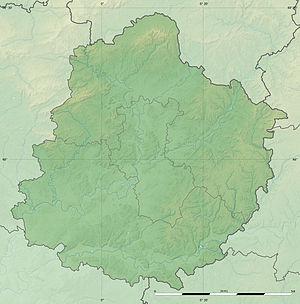
Carte physique vierge du département de la Sarthe, France, telle qu'en février 2011, destinée à la géolocalisation, avec limite distincte des régions, départements et arrondissements. Scale: 1:372,000 (precision: 93 m) Equirectangular projection, WGS84 datum Central meridian: 000° 14' 15"" E Central parallel: 48° 01' 30"" N Geographic limits of the map: Top: 48° 31' 30"" N Bottom: 47° 31' 30"" N Left: 000° 30' W Right: 000° 58' 30"" E"
La Sarthe est un département français de la région Pays de la Loire. Ses habitants sont appelés les Sarthois. L'Insee et la Poste lui attribuent le code 72. Son chef-lieu est Le Mans.
Beaufay est une commune française, située dans le département de la Sarthe en région Pays de la Loire, peuplée de 1 491 habitants.
Trangé est une commune française, située dans le département de la Sarthe en région Pays de la Loire, peuplée de 1 415 habitants.
Saint-Marceau est une commune française, située dans le département de la Sarthe en région Pays de la Loire, peuplée de 560 habitants.
Saint-Pierre-des-Bois est une commune française, située dans le département de la Sarthe en région Pays de la Loire, peuplée de 235 habitants.
Luceau est une commune française, située dans le département de la Sarthe en région Pays de la Loire, peuplée de 1 226 habitants.